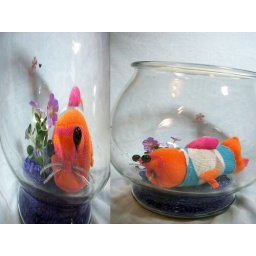
Poor little cat fish gets cold in the water, so she has a sweater!